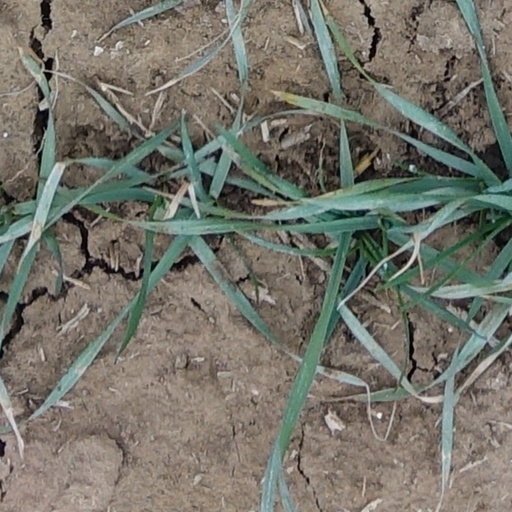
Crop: wheat